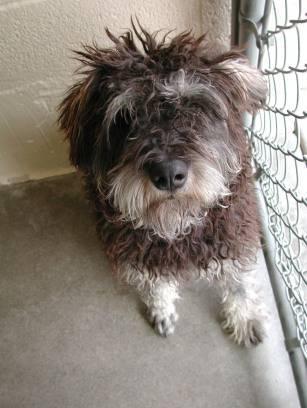
dog